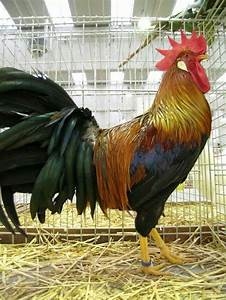
Label: gallina